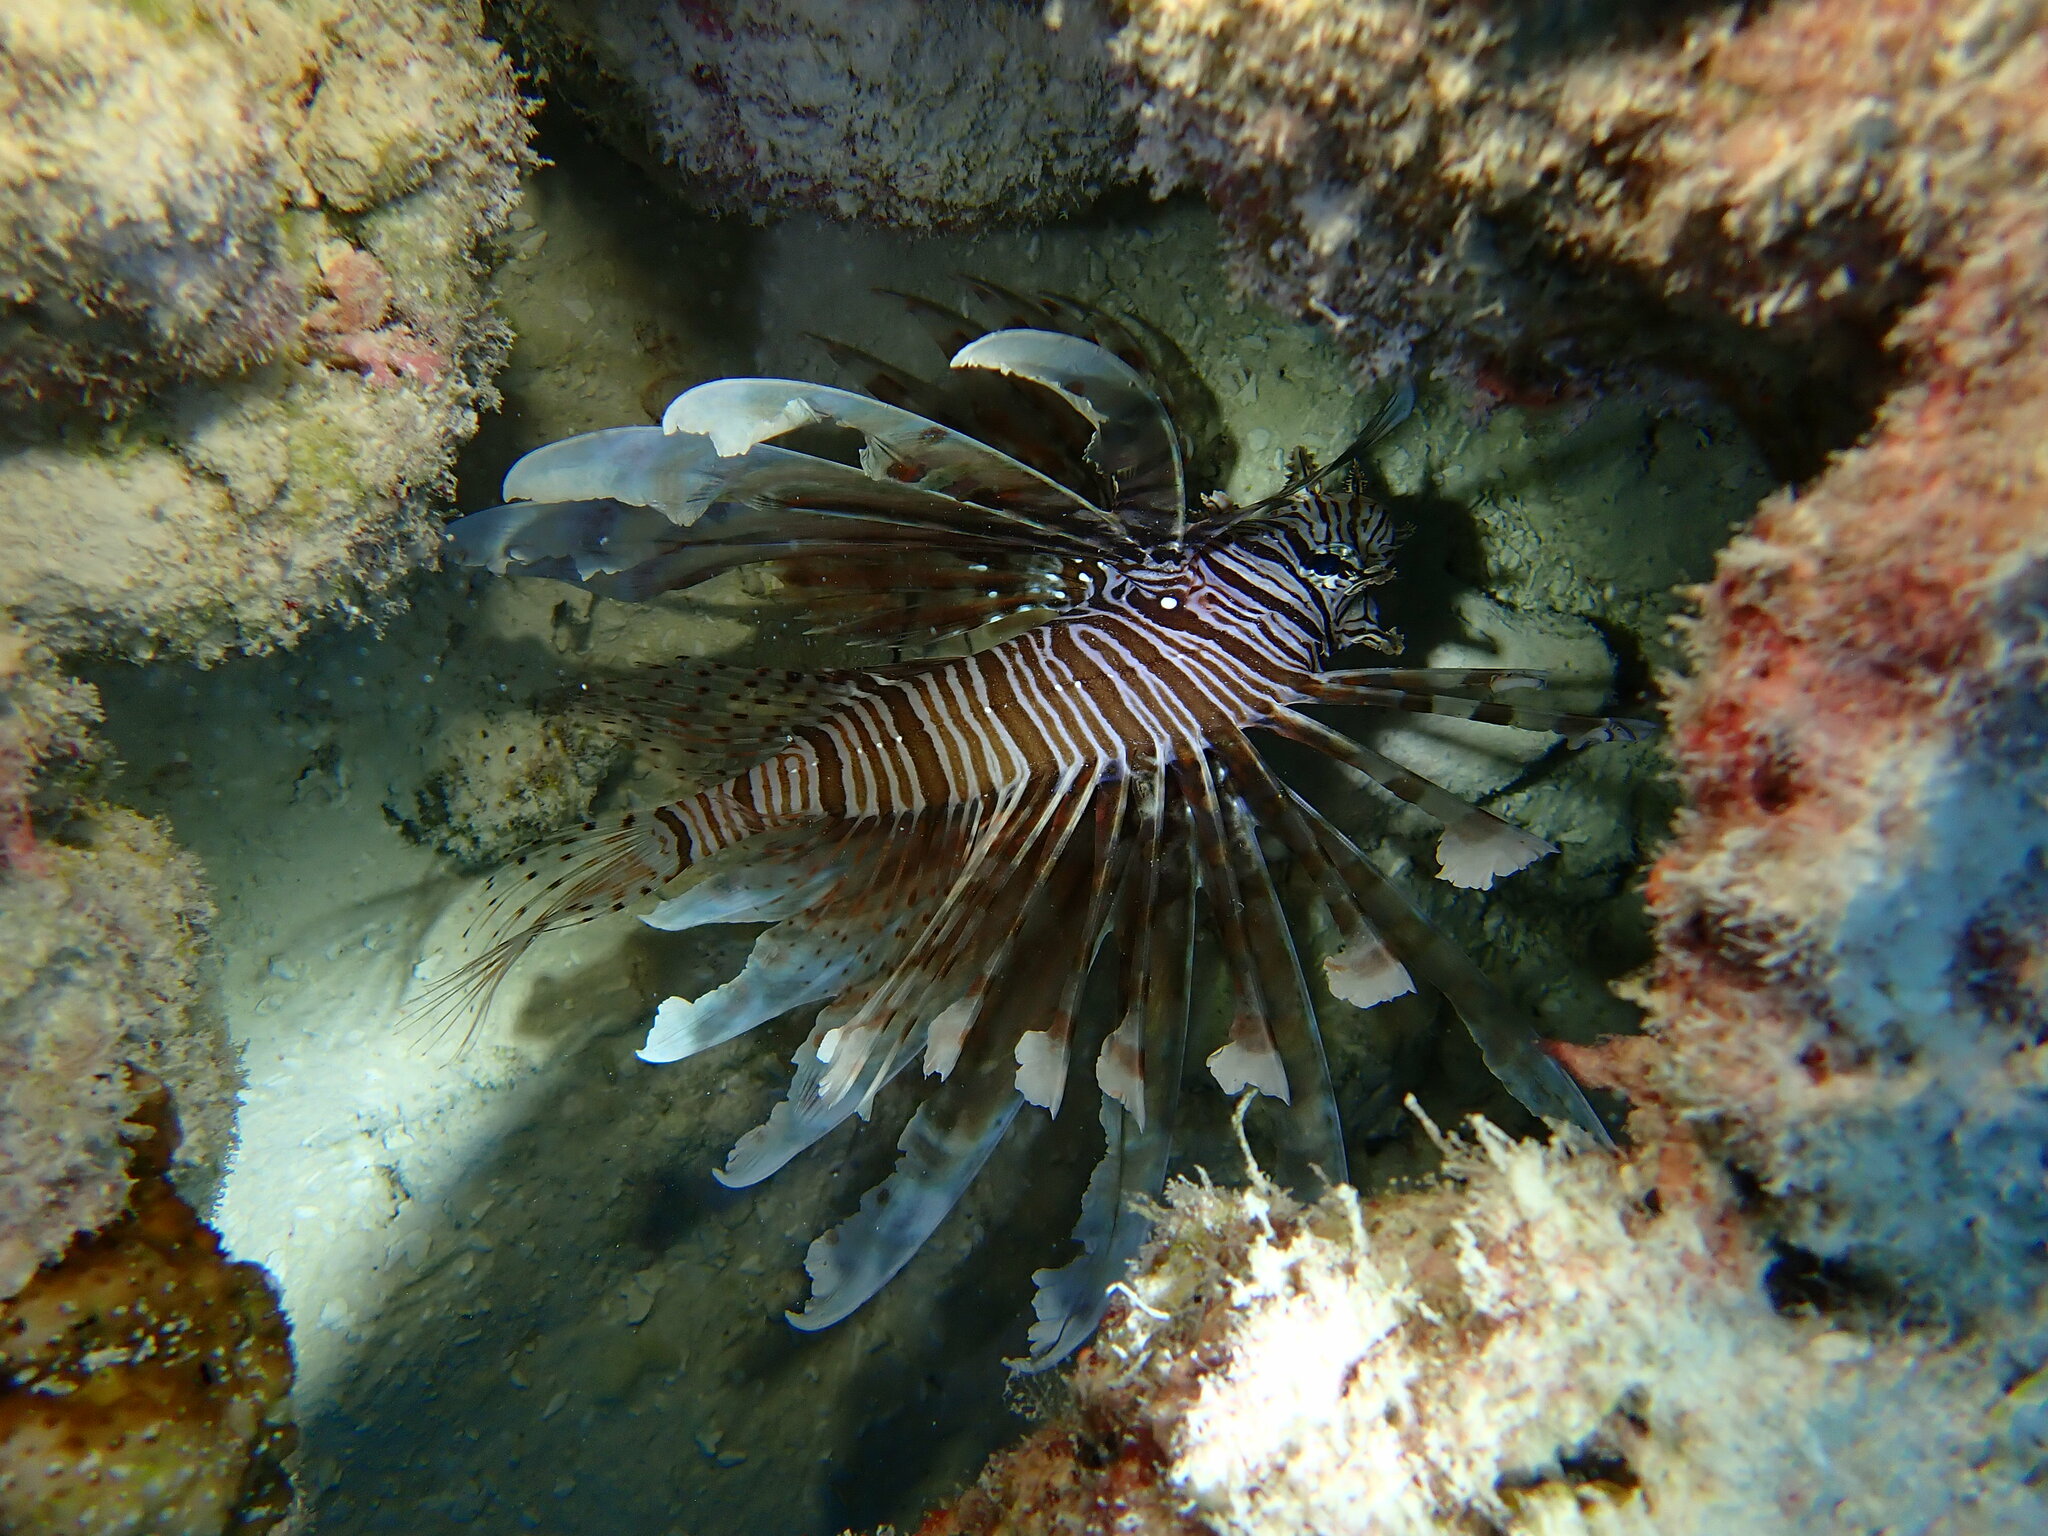
Pterois volitans (Red Lionfish)